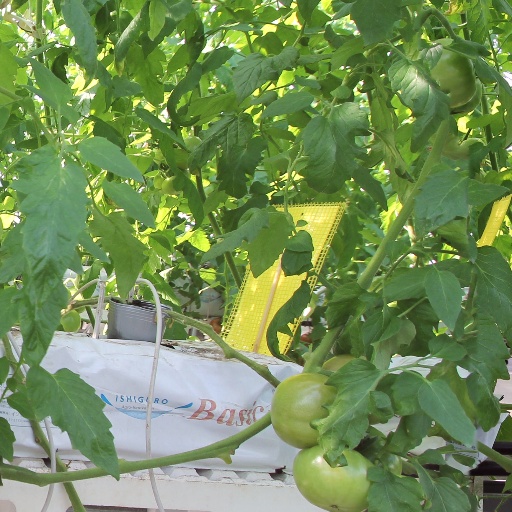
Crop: tomato